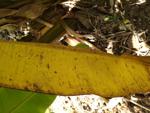
Label: xamthomonas